Answer in natural language. How many Windows are visible in the scene? Choose between the following options: 3, 2, 1, 4 or 0
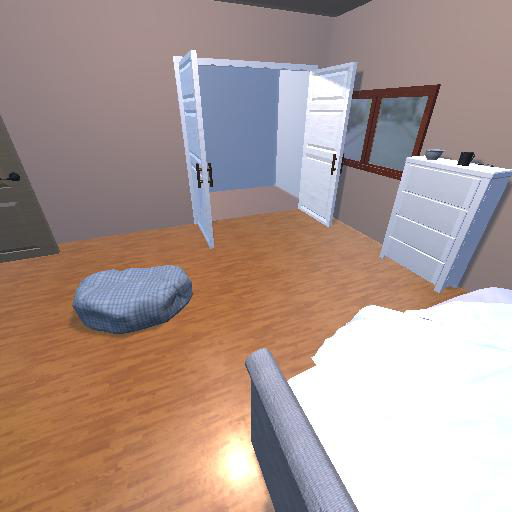
<answer>1</answer>